26 Years Diary

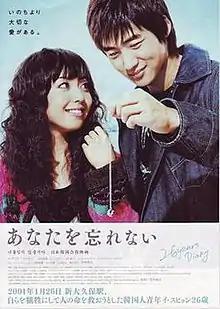
Japanese theatrical poster

26 Years Diary ( "Anata wo Wasurenai"; "Neoreul Ijji Anheulgeoya"; literally "I Won't Forget You") is a biopic that tells the story of Lee Su-hyon's life and death.